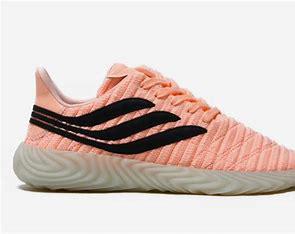
Brand: Adidas
Model: Sobakov